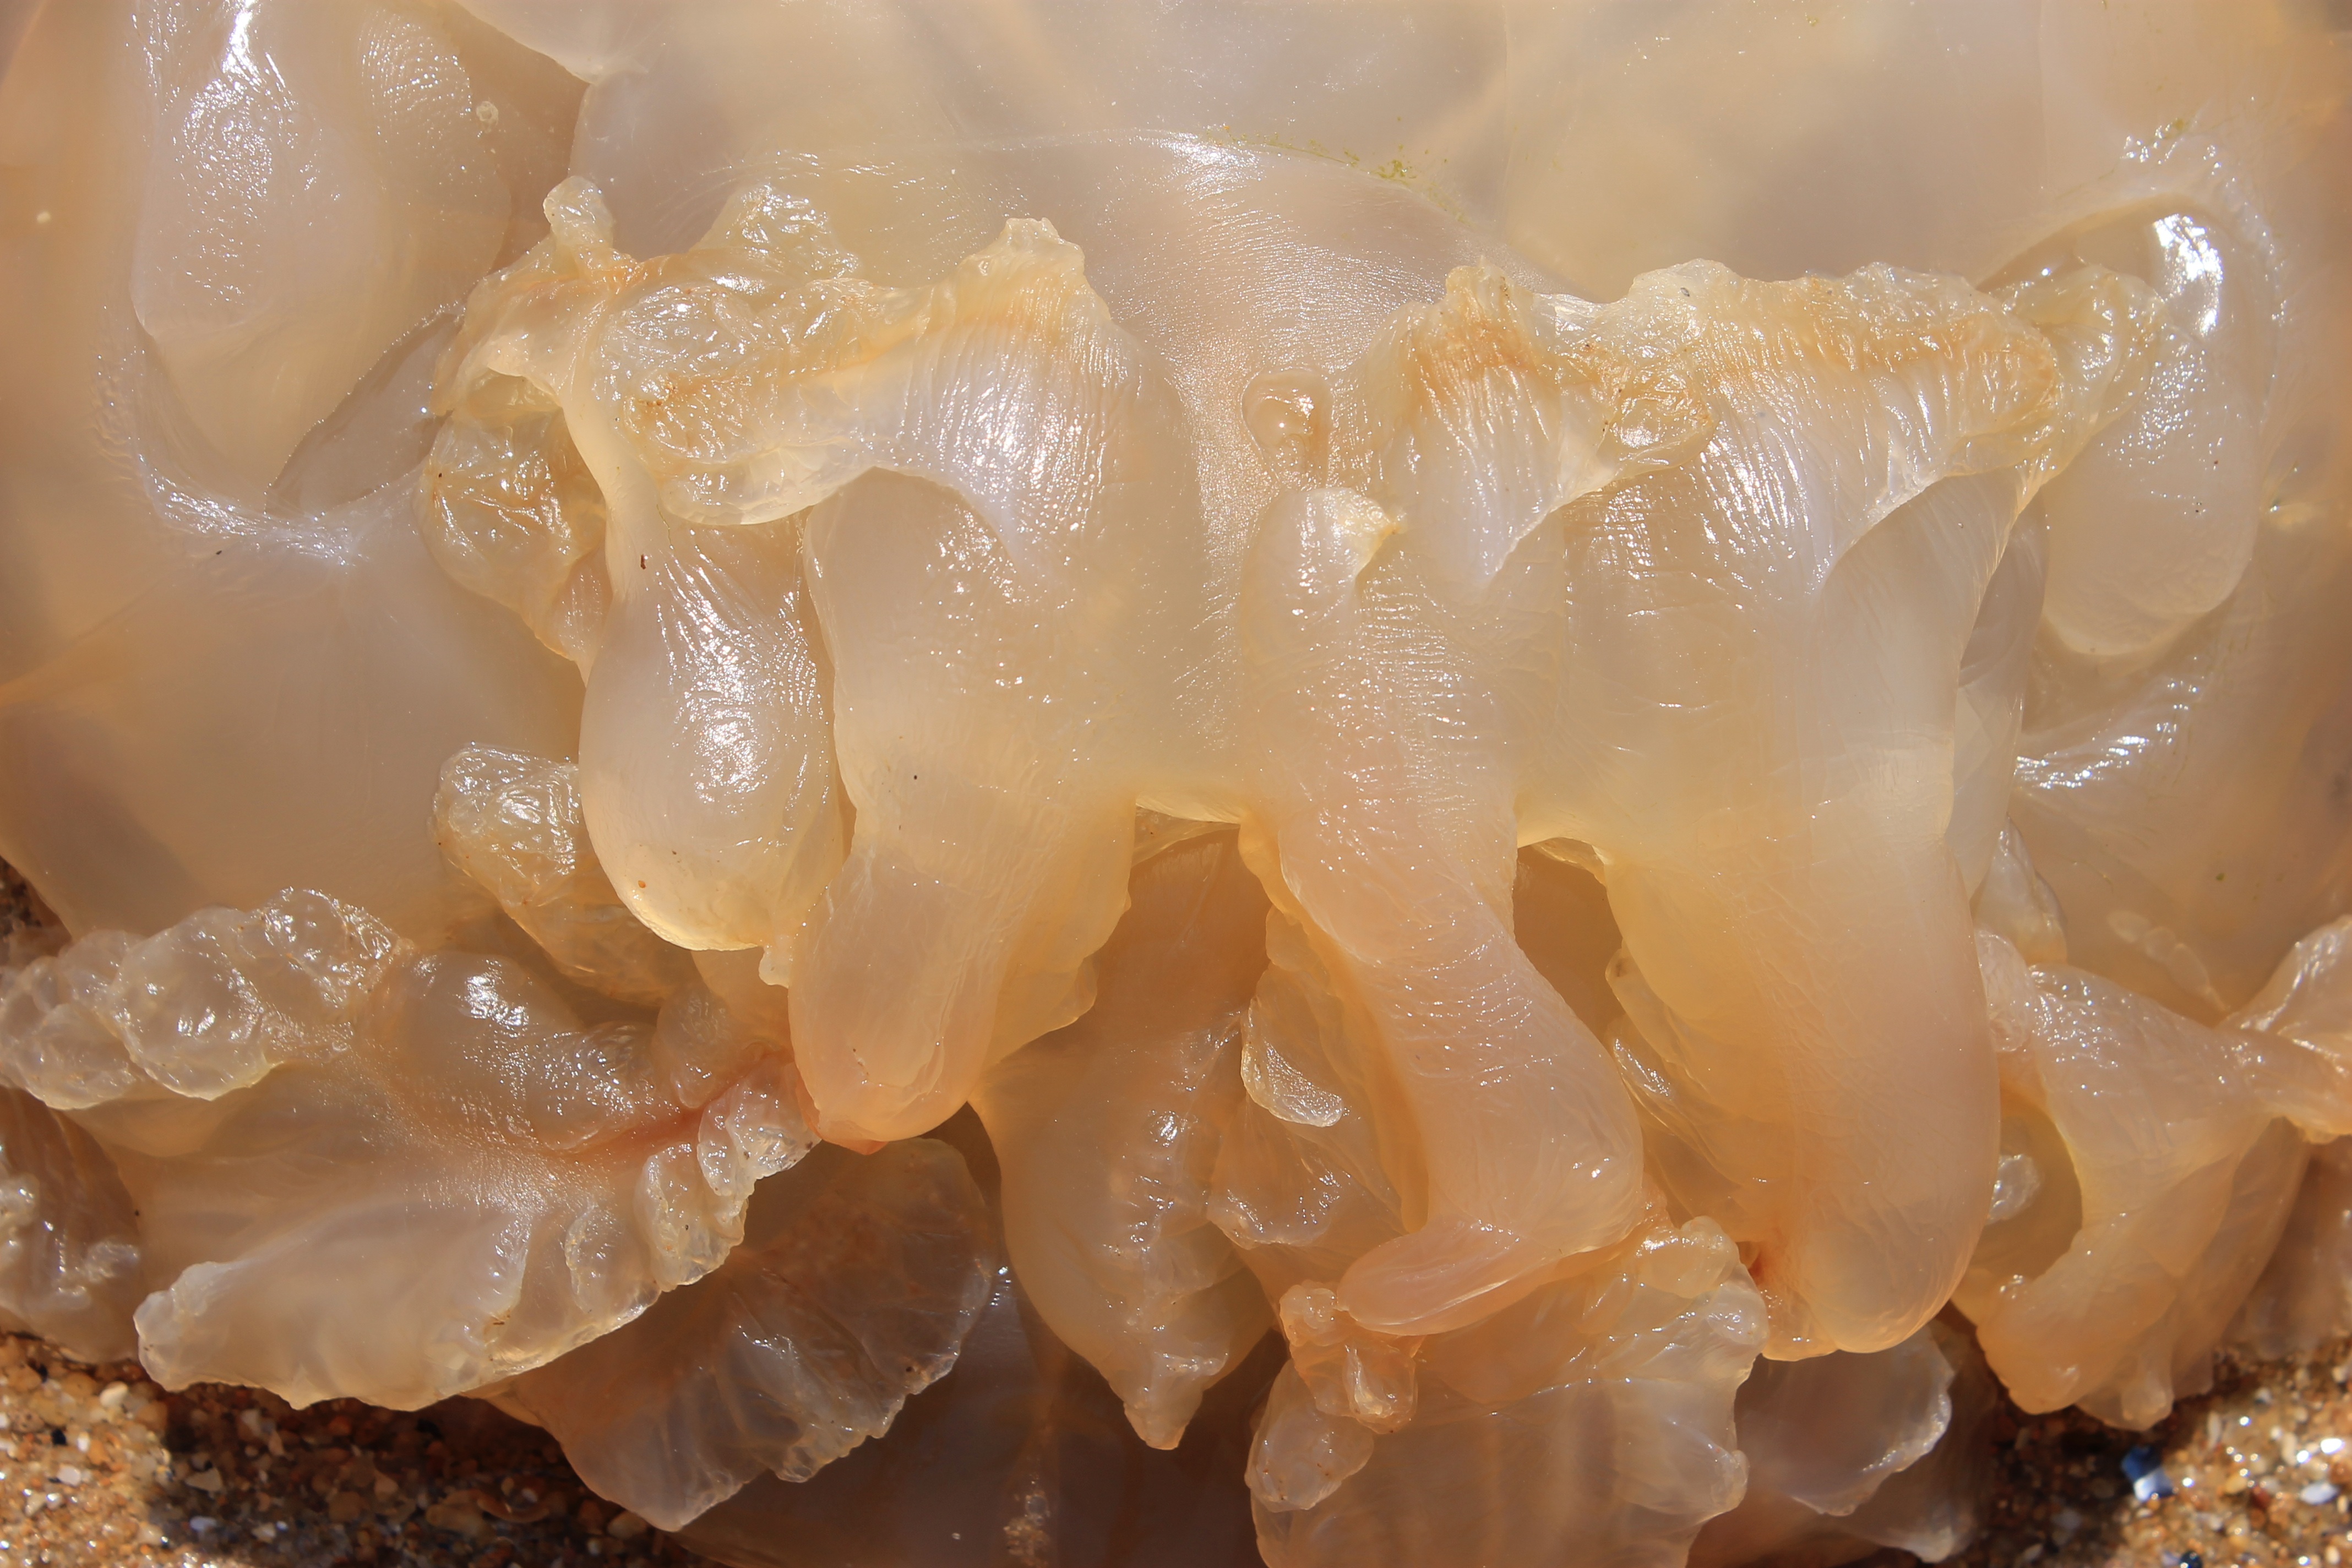
beach, sea, ocean, flower, petal, jellyfish, material, invertebrate, close up, macro photography